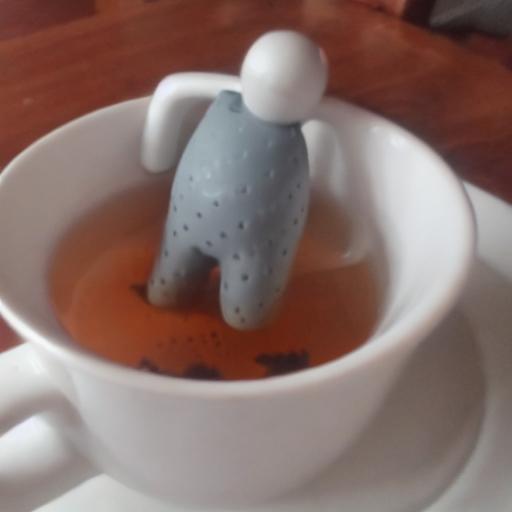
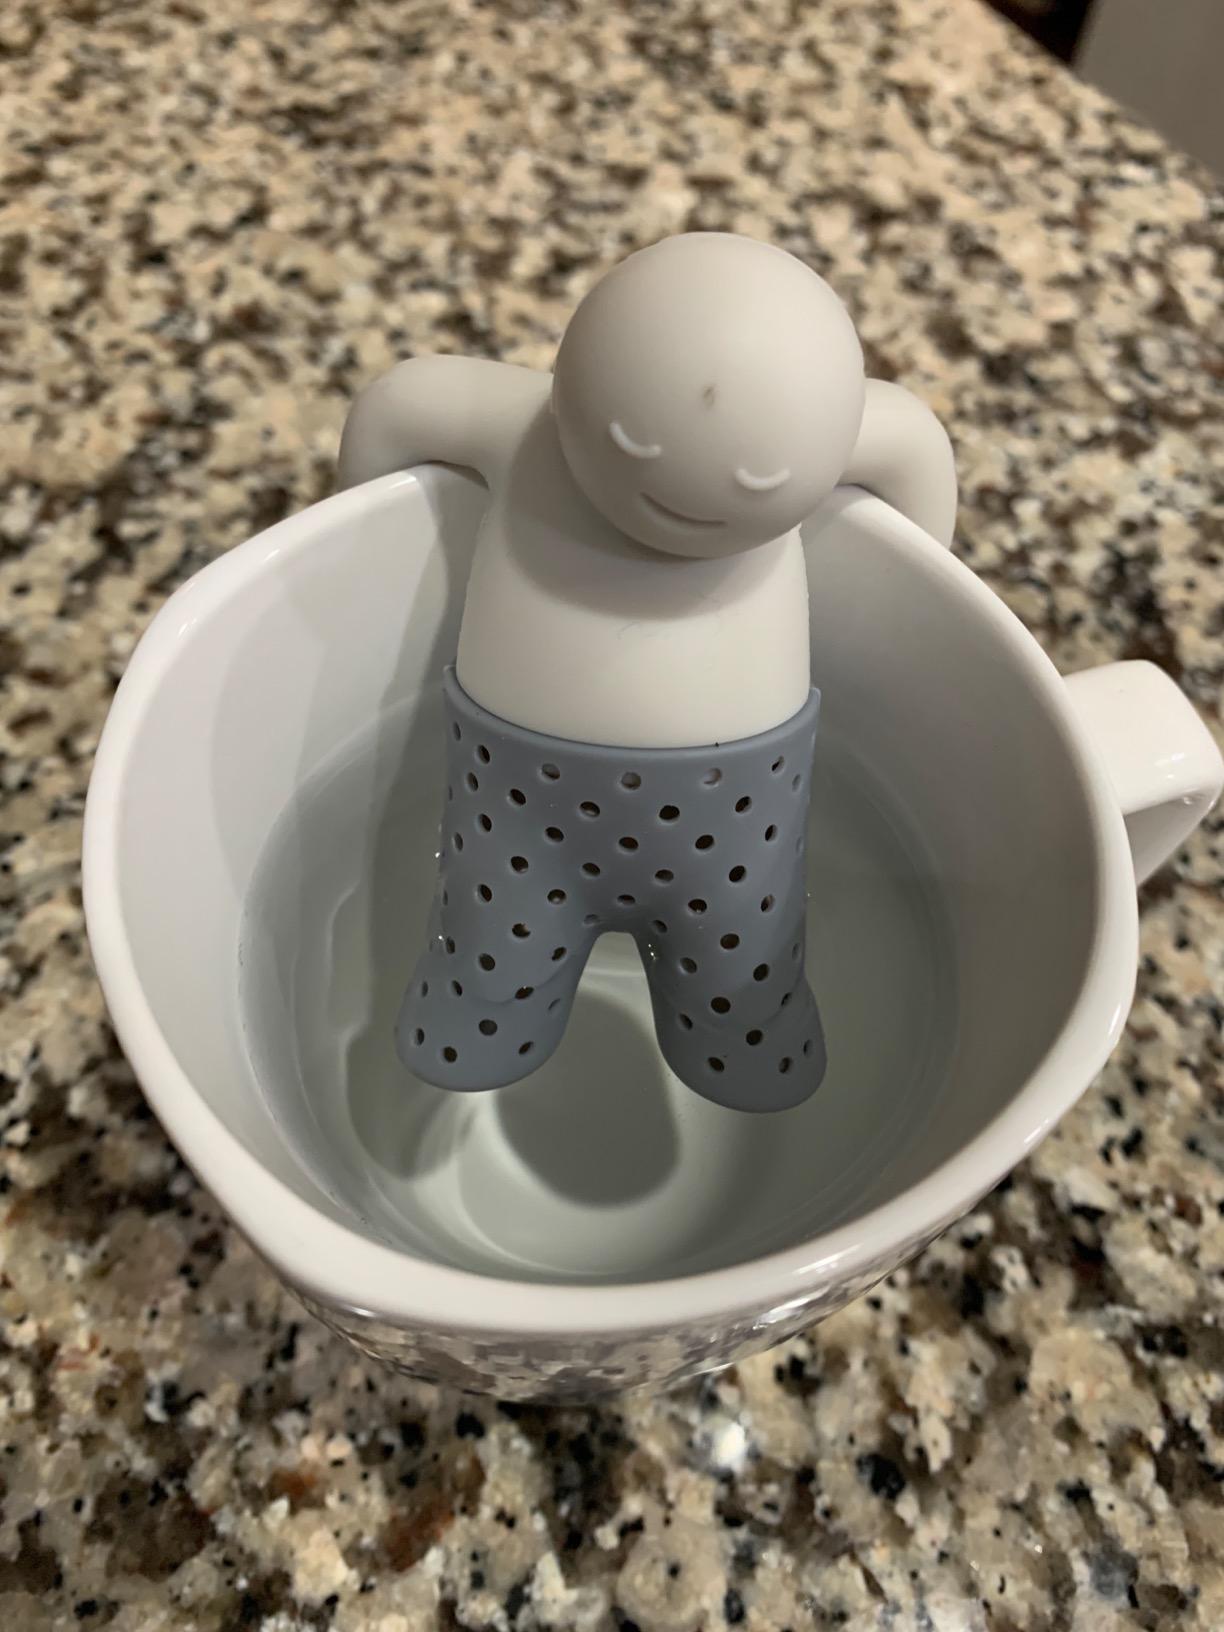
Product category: items_tea
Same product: no